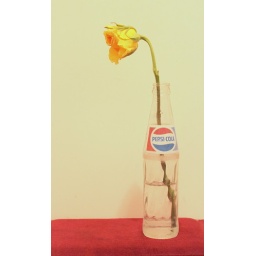
a rose in a bottle